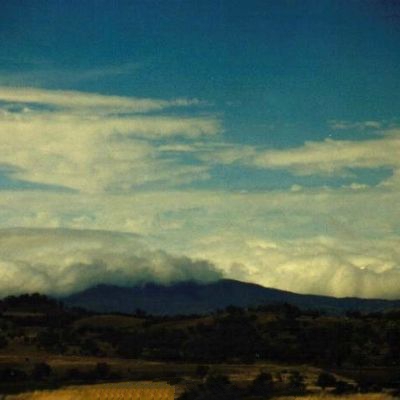
Cloud type: Stratocumulus (Sc)